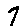
Label: 7